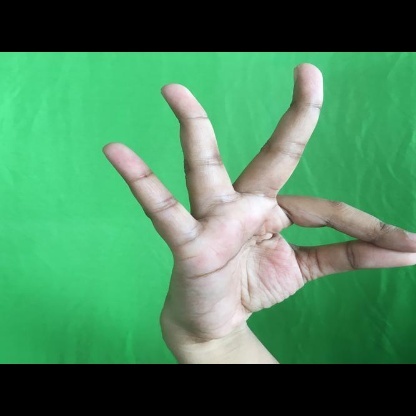
Mudra: Hamsasyam